As Friends Rust

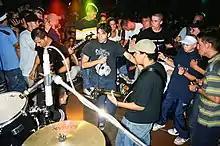
As Friends Rust headlining Ieper Hardcore Festival in Ypres, Belgium on August 20, 1999. From left to right: James Glayat, Kaleb Stewart, Damien Moyal, and Joseph Simmons.

On October 5, 1999, Japanese record label Howling Bull Entertainment released the compact disc compilation "Eleven Songs", which included a selection of the band's recorded material from 1996–1999 (though it was technically a licensed edition of "As Friends Rust" with bonus tracks). As Friends Rust hoped to record a full-length album in late 1999 or early 2000, which was to include the newly written song "Shame on You," performed during the summer 1999 tours, but was unable to compose enough new material. A split 7-inch vinyl with Good Riddance, scheduled for release through Good Life Recordings, was also abandoned due to lack of material. In December 1999, the band played Gainesvillefest in Gainesville, Florida. The festival was intended to be followed by a two-week tour with New York metalcore band The August Prophecy and Florida metalcore band Dragbody, from late December 1999 to mid-January 2000, but As Friends Rust pulled out at the last minute.